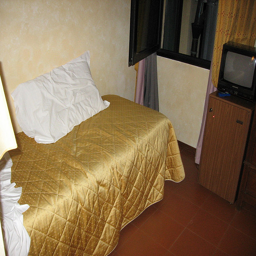
A gold bag with white pillows on top of it.
a tiny ass bed in a tiny ass room with a tiny ass tv
A room with a bed, TV, and furniture
A small bedroom set up with a bed and a television and stand
a small besd in the corner of a room with a small tv